Bœuf Gras

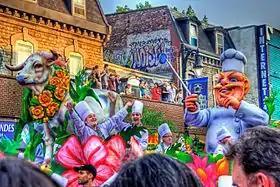
Bœuf Gras de Montréal 2010.

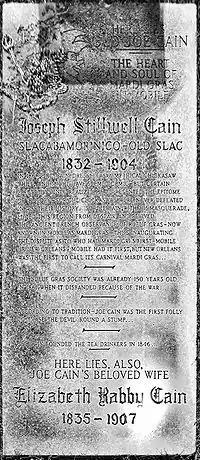
Joseph Stillwel Cain's gravestone in Mobile, featuring the Bœuf Gras.

The Bœuf Gras is an important festive figure that butchers or butcher boys display and/or parade solemnly to music, usually at Carnival time. It may be a sculpted representation of a live animal, a real ox or another placid bovine.